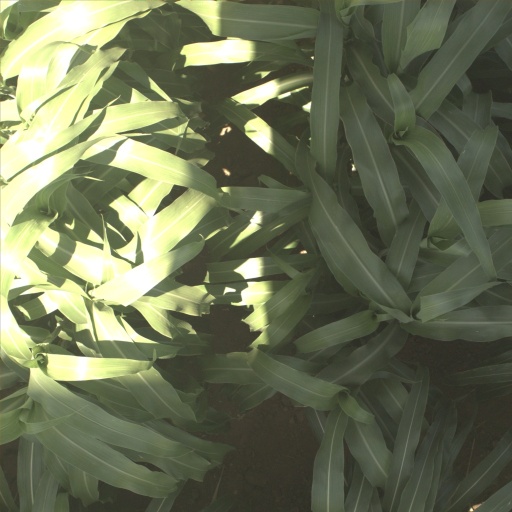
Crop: sorghum